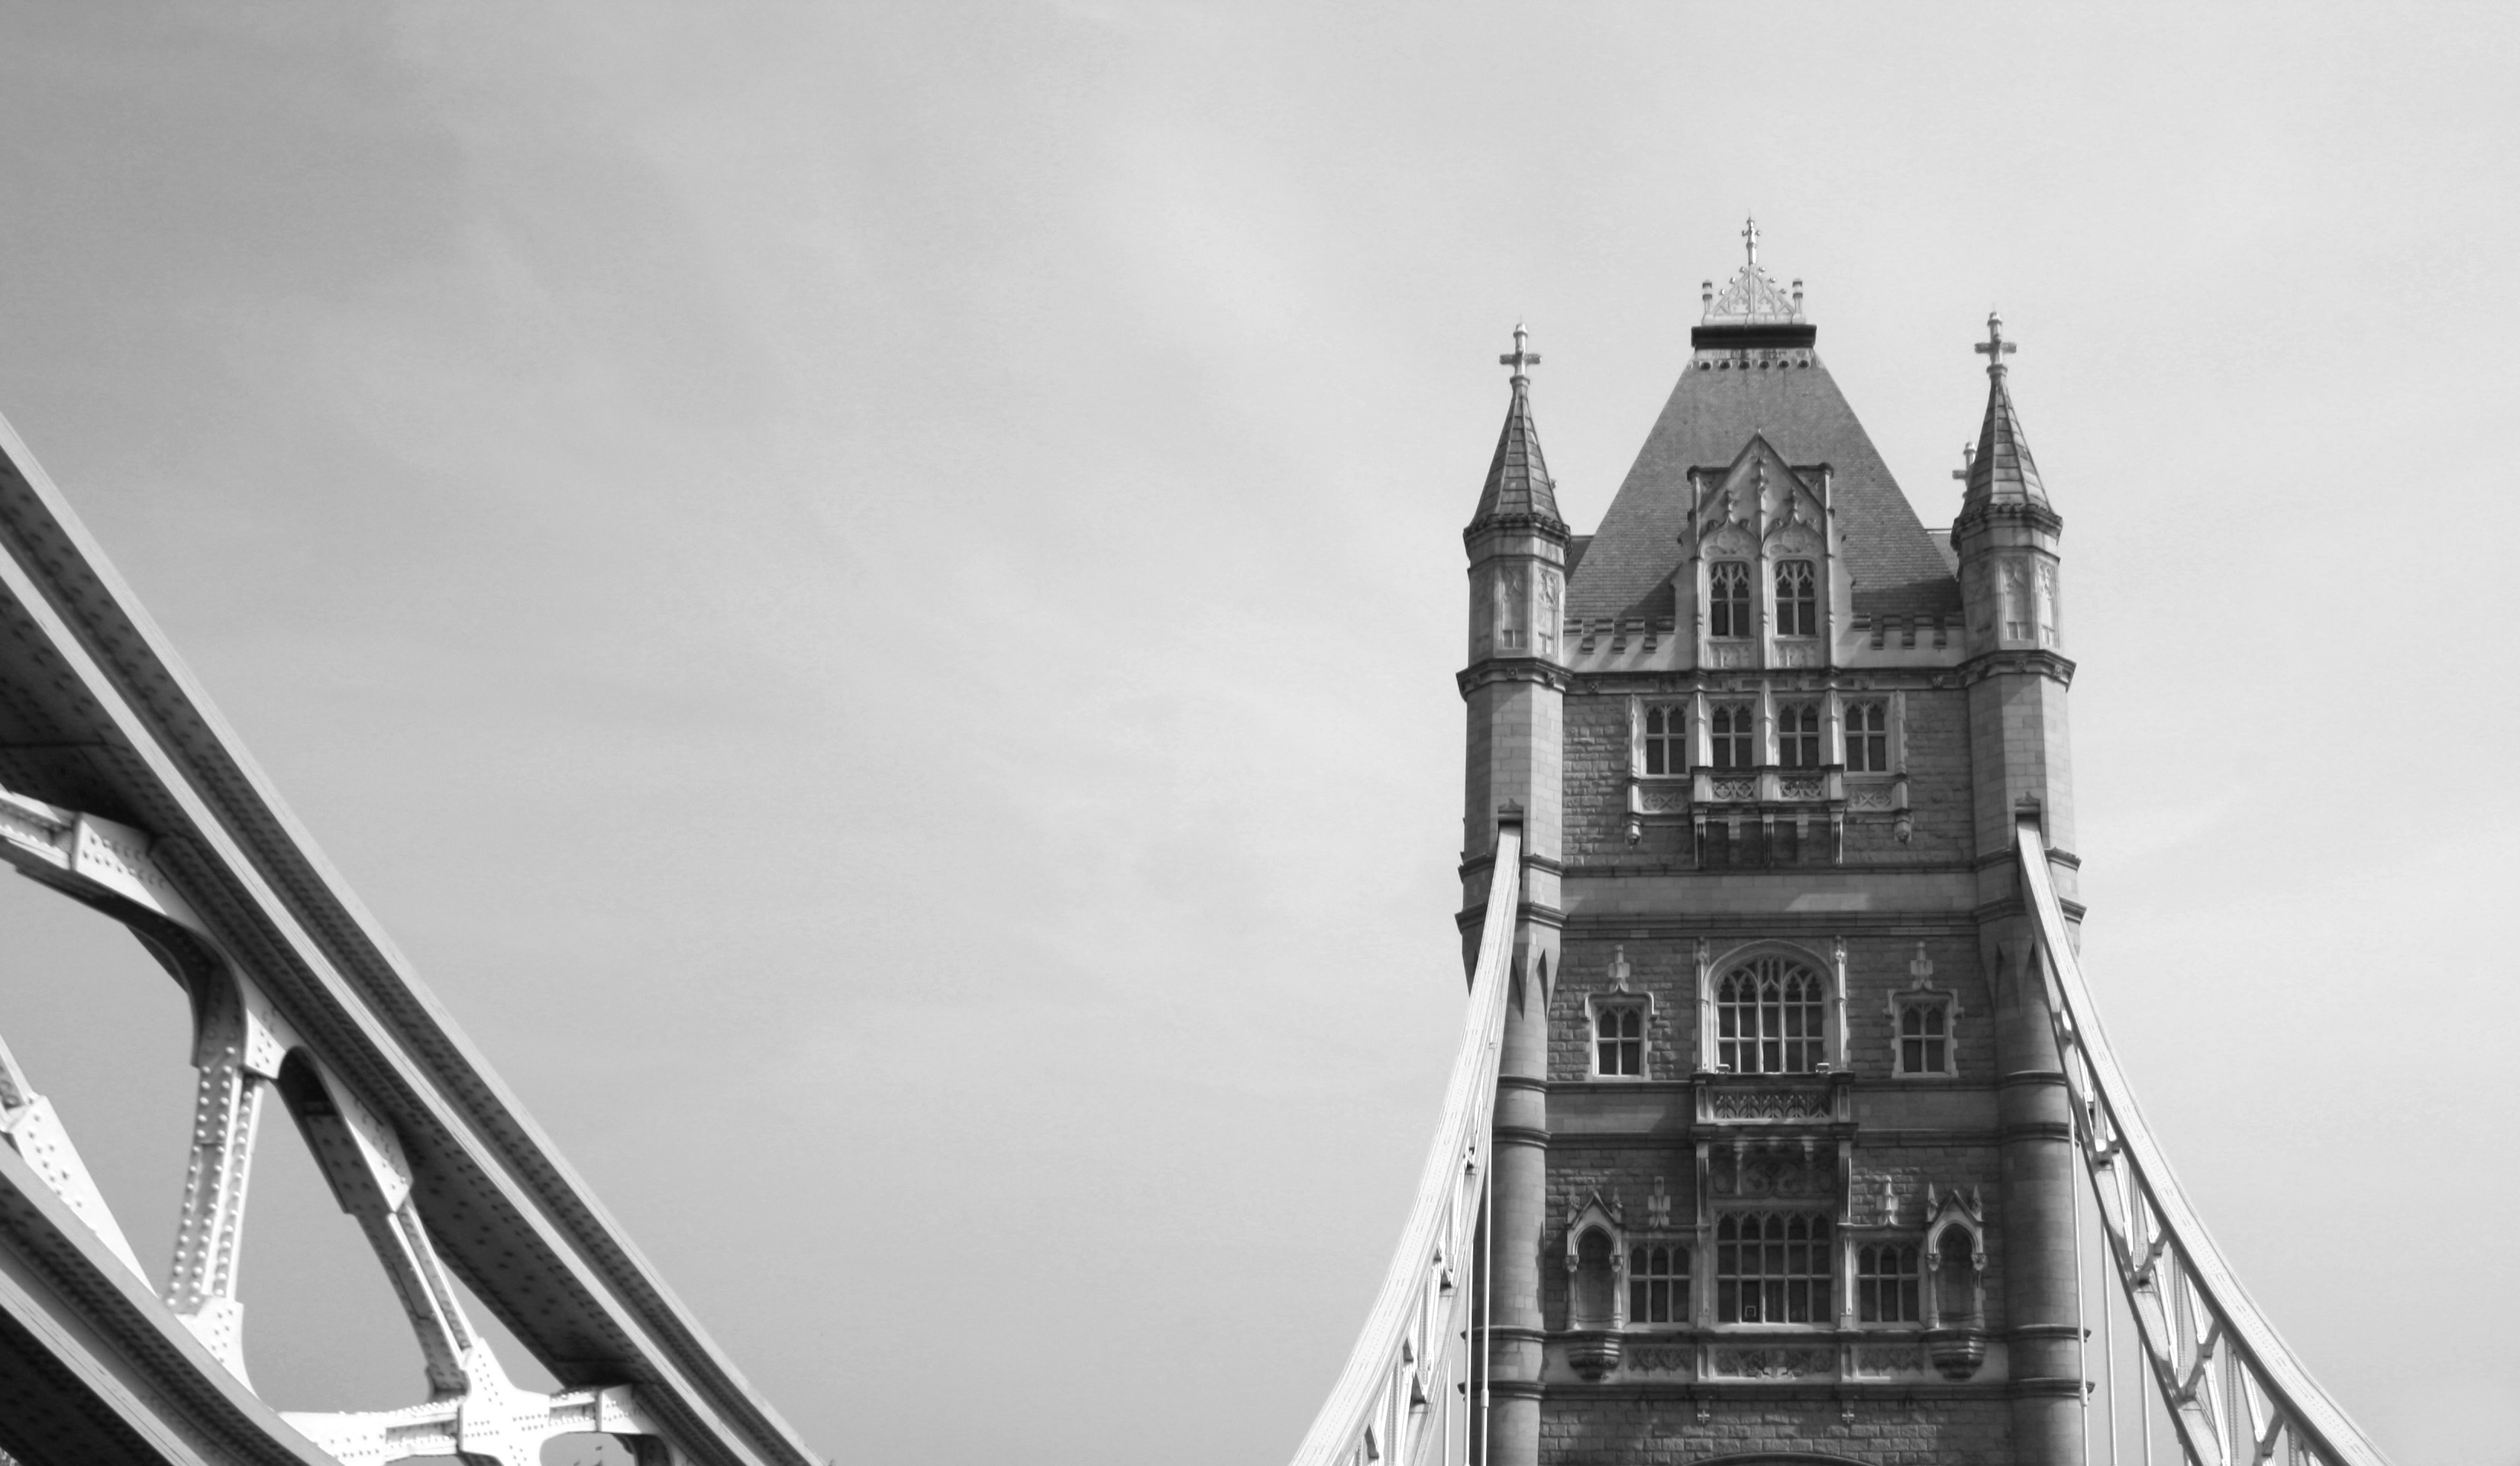
black and white, white, photography, skyscraper, cityscape, line, tower, landmark, monochrome, spire, symmetry, metropolis, monochrome photography